Nirvana (Buddhism)

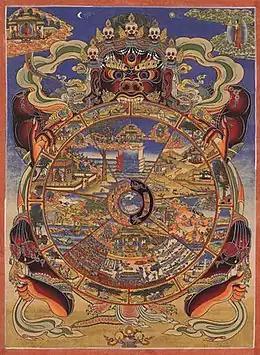
The Bhavachakra, an illustration of the cycle of rebirth, with the three poisons at the hub of the wheel.

In the early texts, the practice of the noble path and the four dhyanas was said to lead to the extinction of the three fires, and then proceed to the cessation of all discursive thoughts and apperceptions, then ceasing all feelings (happiness and sadness). According to Collins, "the most common thing said about nirvana in Buddhist texts is that it is the ending of suffering ("dukkha")." According to Collins, the term is also widely used as a verb, one therefore "nirvanizes." A synonym widely used for nirvana in early texts is "deathless" or "deathfree" (Pali: "amata," sanskrit": amrta") and refers to a condition "where there is no death, because there is also no birth, no coming into existence, nothing made by conditioning, and therefore no time." Nirvana is also called "unconditioned" ("asankhata"), meaning it is unlike all other conditioned phenomena.